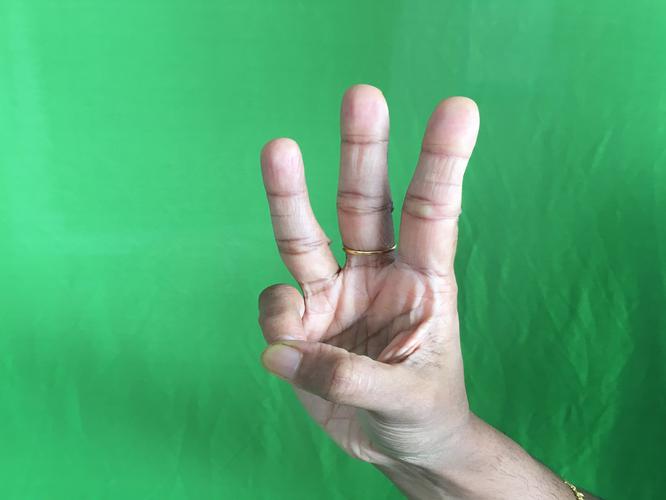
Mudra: Trishulam
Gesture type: single_hand